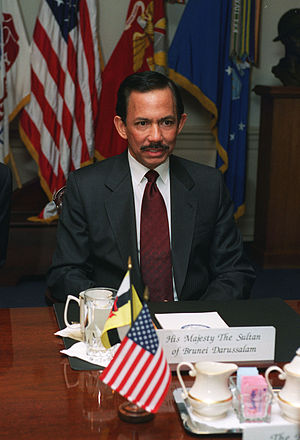
Hassanal Bolkiah
Hassanal Bolkiah i Pentagon, 2002
Hassanal Bolkiah Muizzaddin Waddaulah er den nuværende sultan af Brunei. Han er foruden at være sultan også premierminister og desuden finansminister og forsvarsminister.